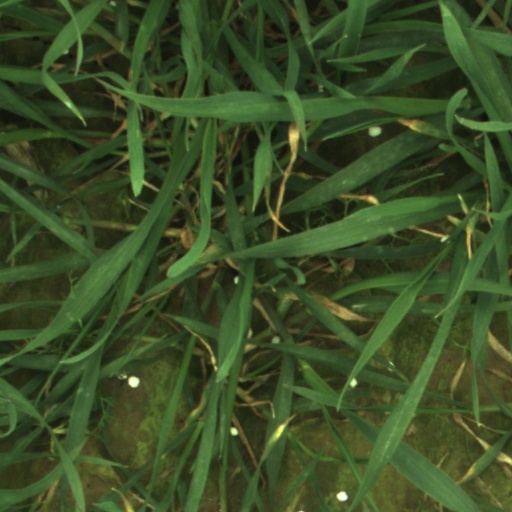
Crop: wheat